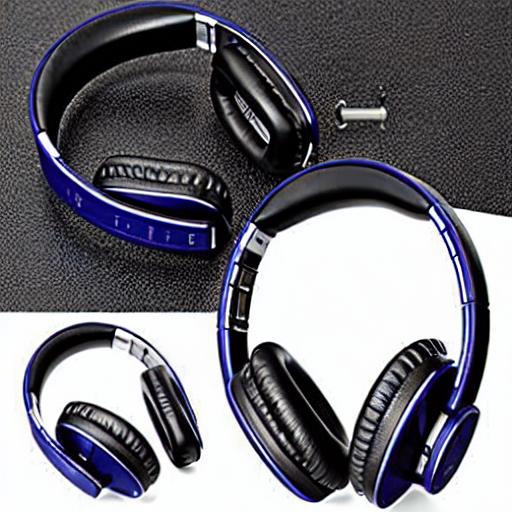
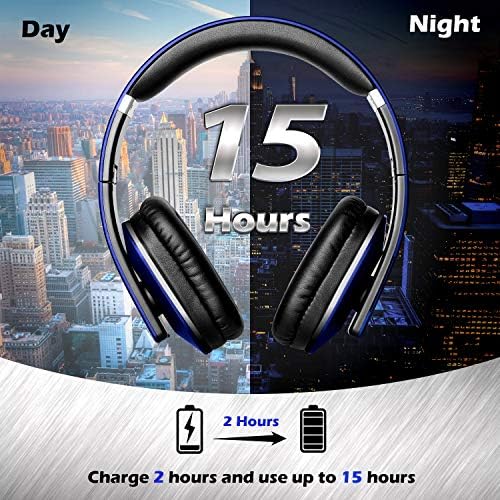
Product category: headphones
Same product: no